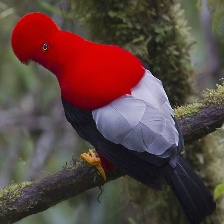
Species: COCK OF THE  ROCK
Scientific name: RUPICOLA